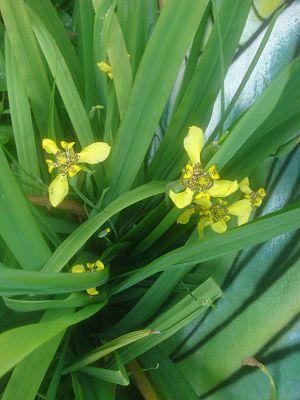
Trimezia fosteriana est une espèce de plantes bulbeuses de la famille des Iridaceae. En raison de l'aspect esthétique de ses feuilles et ses fleurs jaunes exubérantes et délicates, elle est largement utilisé dans les villes à des fins ornementales et de jardinage, en Amérique du Sud. Cette espèce est facilement confondue avec Neomarica longifolia, en raison de la ressemblance de ses fleurs jaunes. Cependant, Neomarica est distincte de Trimezia par la présence d'une tige à fleurs foliée et de section circulaire et non pas aplatie comme c'est le cas chez Neomarica. Les analyses génétiques effectuées récemment ne confirment pas la séparation entre les deux genres.